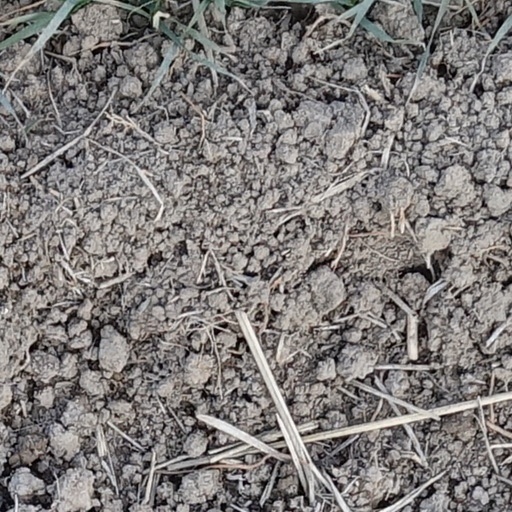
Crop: wheat